Prague International Festival of Comedy

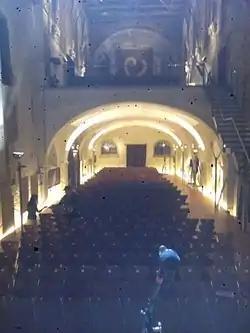
One of the Festival Venues

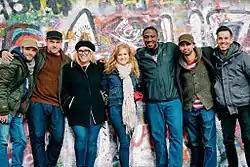
2016 Festival Performers

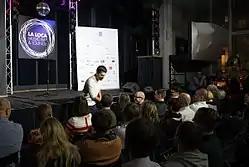
Petr "Nasty" Cerha facing chirps

The international festival was organized by the endowment fund “Nadační Fond Comedy in Prague,“ a nonprofit trust in accordance with Czech Law. Its mission was to provide a humorous, international, and multilingual cultural exchange where people from different countries, backgrounds & ages meet and connect through comedy.